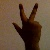
The image shows a hand gesture representing the number 3 in Indian Sign Language.